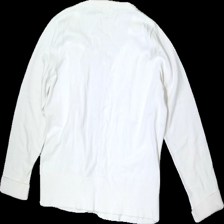
View: back
Type: Cardigan
Category: Ladies
Brand: Lindex
Colors: White
Material: 77% Cotton 23% Nylon
Cut: Regular
Size: L
Season: All
Damage: stained
Damage location: top center
Damage 2: stains
Damage 2 location: middle left
Damage 3: stained
Damage 3 location: top center
Price range: <50
Recommended usage: Export
Description: White cardigan